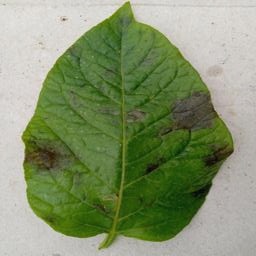
Etiqueta: Late Blight